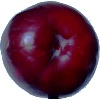
Label: Plum 2